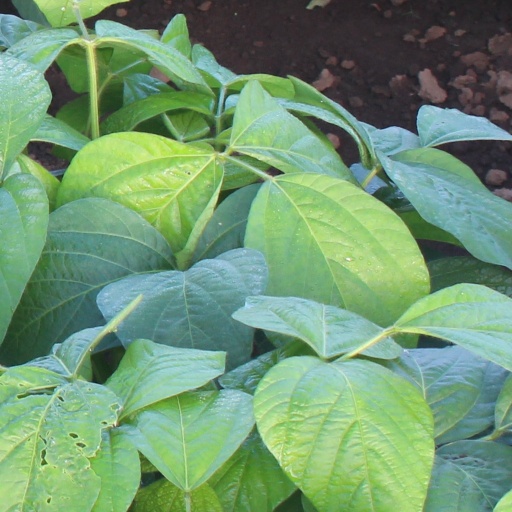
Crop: soybean